List of Spanish soups and stews

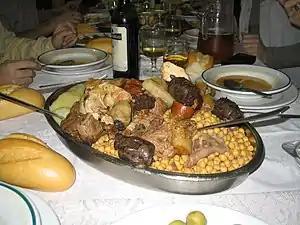
"Cocido madrileño" is a traditional chickpea-based stew from Madrid, Spain.

This is a list of Spanish soups and stews. Spanish cuisine is a way of preparing varied dishes, which is enriched by the culinary contributions of the various regions that make up the country. It is a cuisine influenced by the people who, throughout history, have conquered the territory of that country. Soup is a primarily liquid food, generally served warm (but may be cool or cold), that is made by combining ingredients such as meat and vegetables with stock, juice, water, or another liquid. Stew is a combination of solid food ingredients that have been cooked in liquid and served in the resultant gravy. Stews are typically cooked at a relatively low temperature (simmered, not boiled), allowing flavors to mingle.